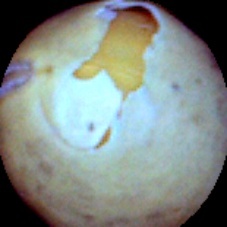
Label: Skin-damaged